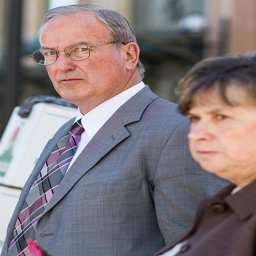
A man in a gray jacket standing next to a woman.
A man in a suit and tie standing next to an older woman and both of them have angry expressions on their faces.
A man and a woman standing beside each other.
A man in a gray suit and a woman are standing together.
An older man in a gray suit standing next to a woman.